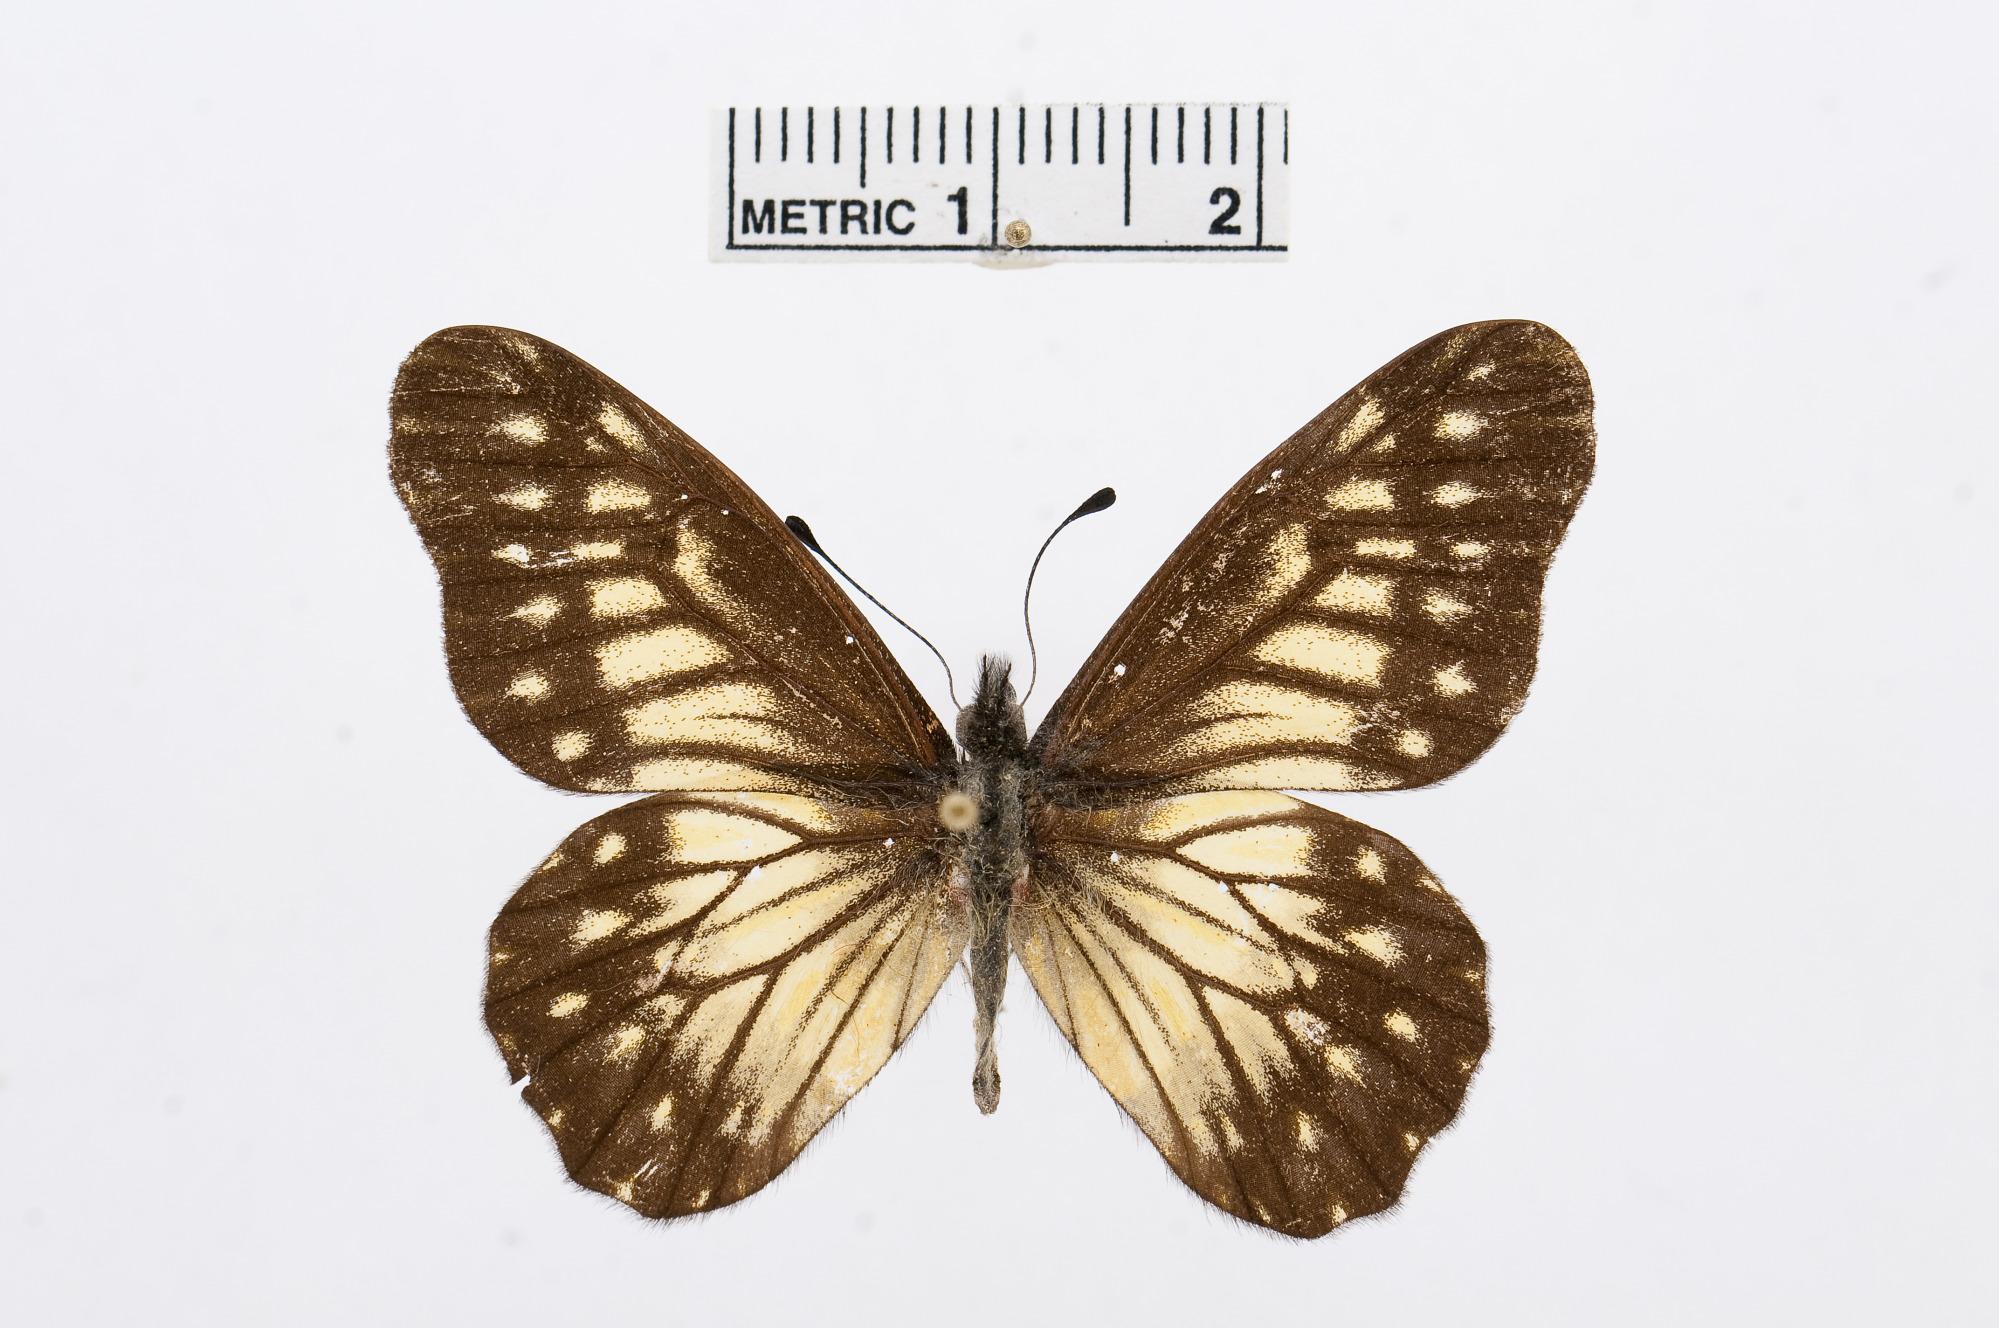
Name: Catasticta reducta
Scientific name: Catasticta reducta
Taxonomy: Animalia, Arthropoda, Hexapoda, Insecta, Lepidoptera, Pieridae, Pierinae